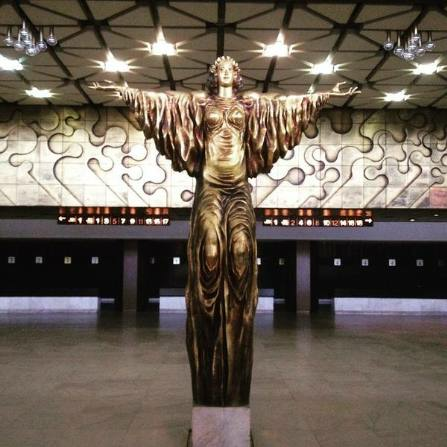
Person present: Yes